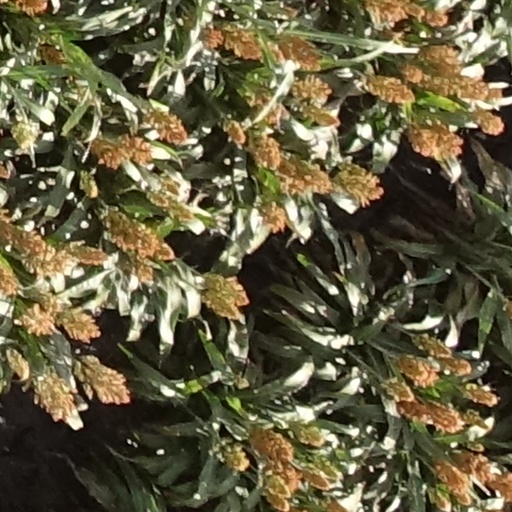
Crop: sorghum